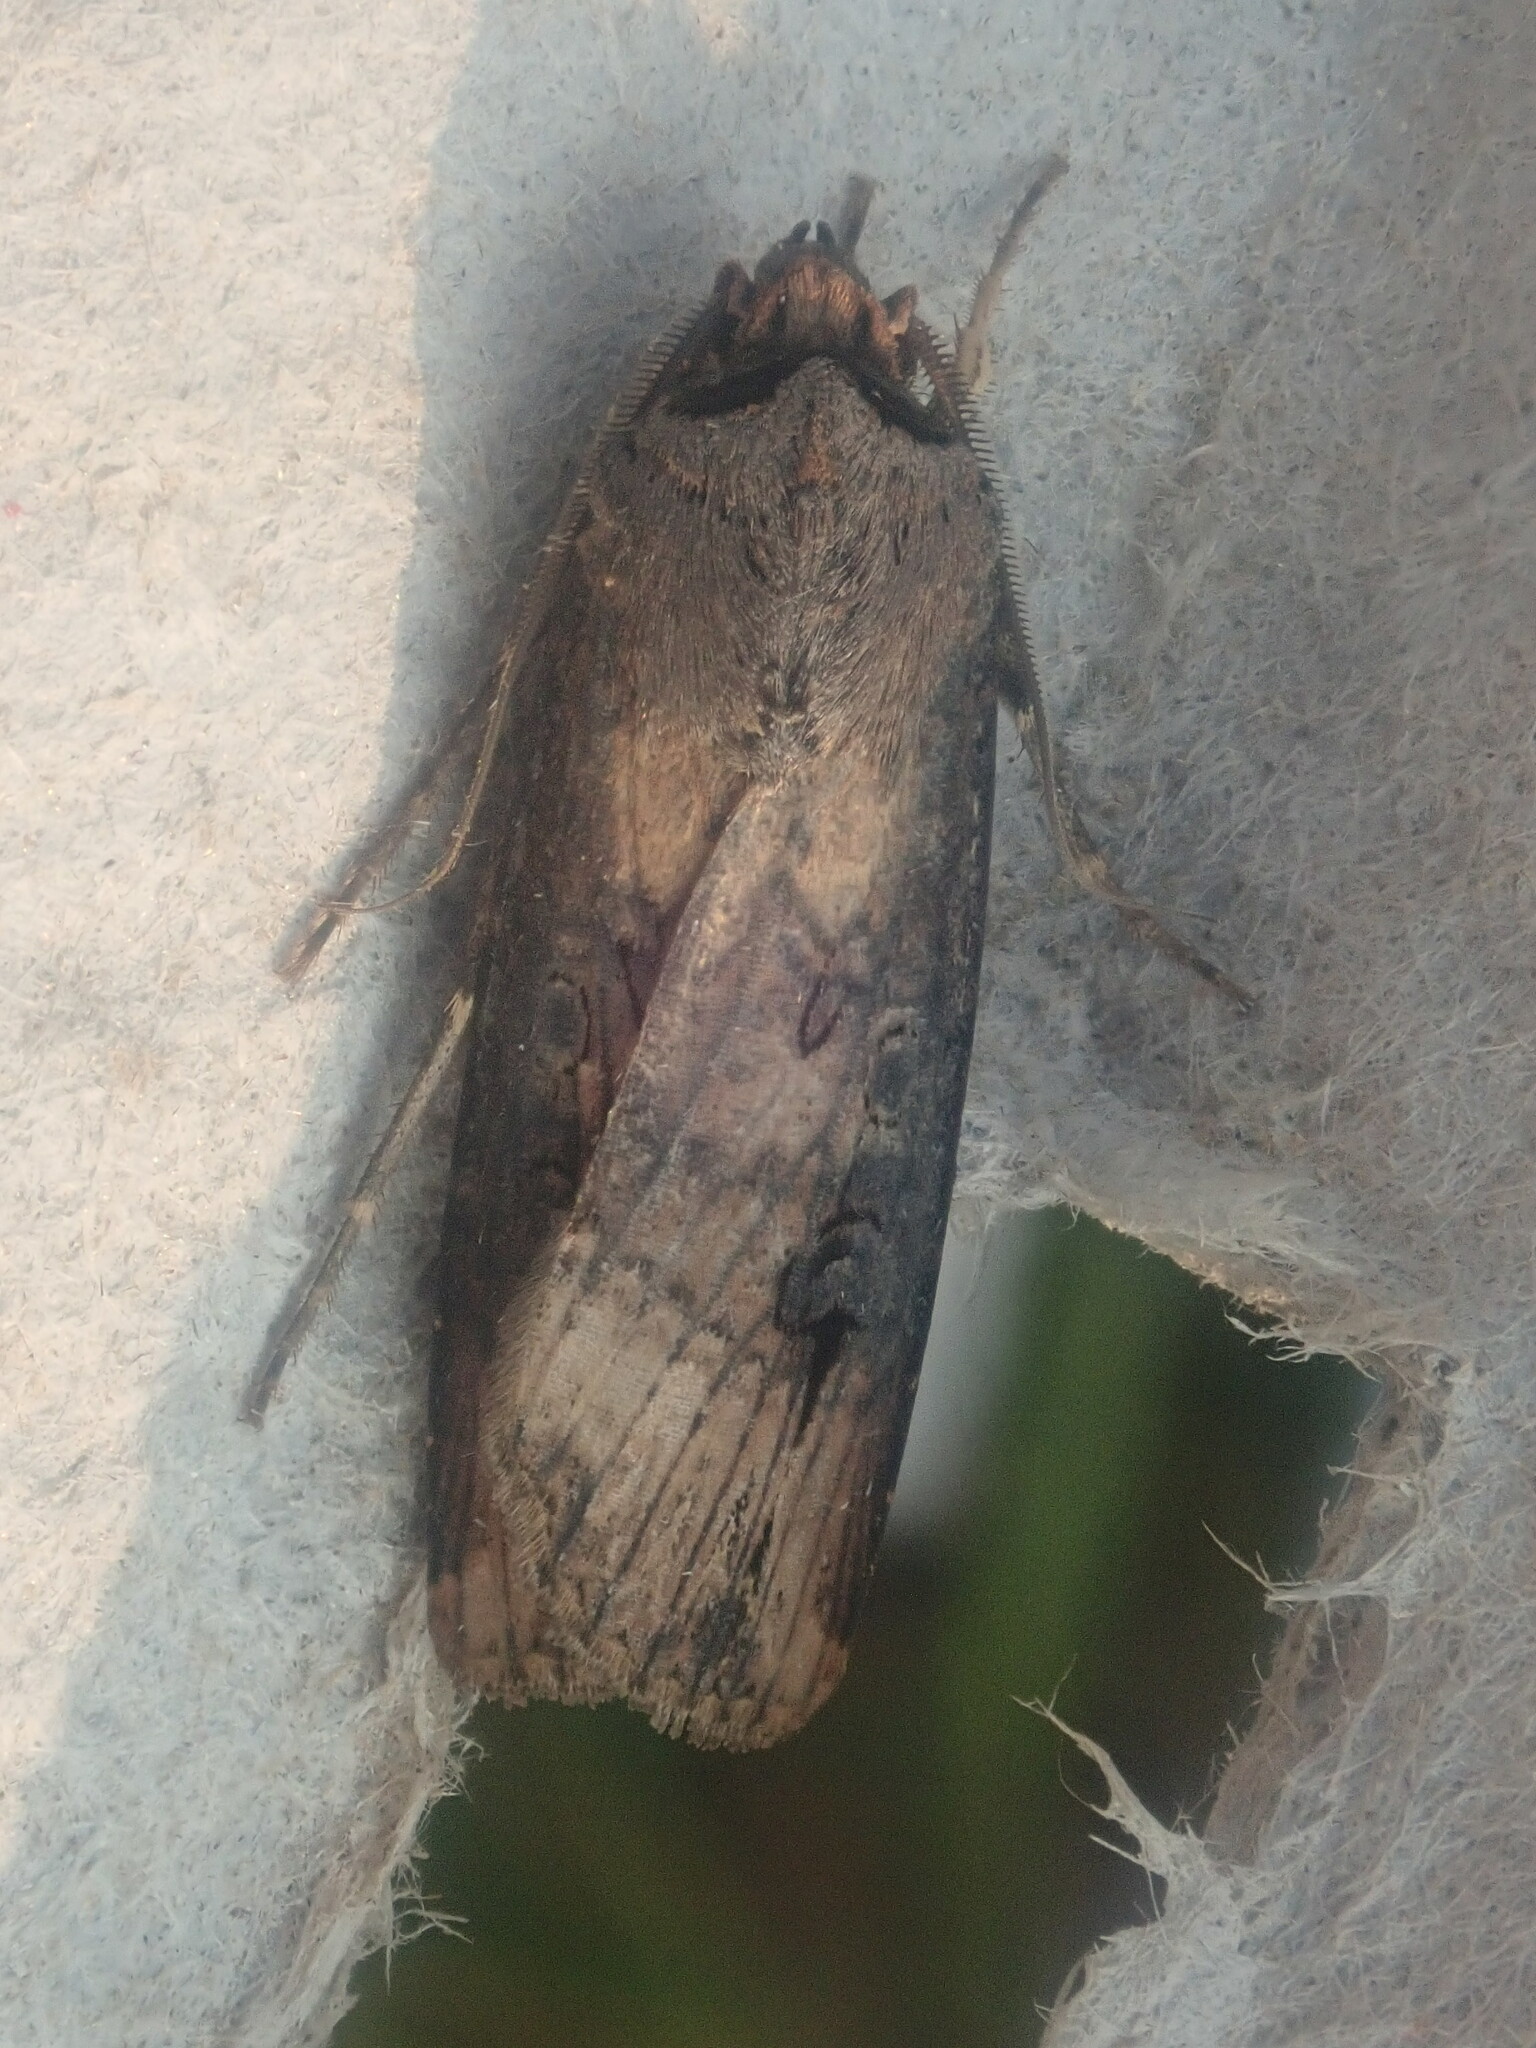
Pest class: cutworms